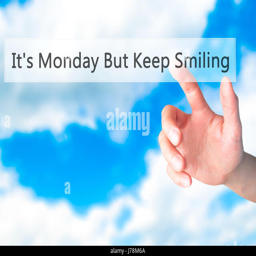
it 's monday but keep smiling - hand pressing a button on blurred background concept .